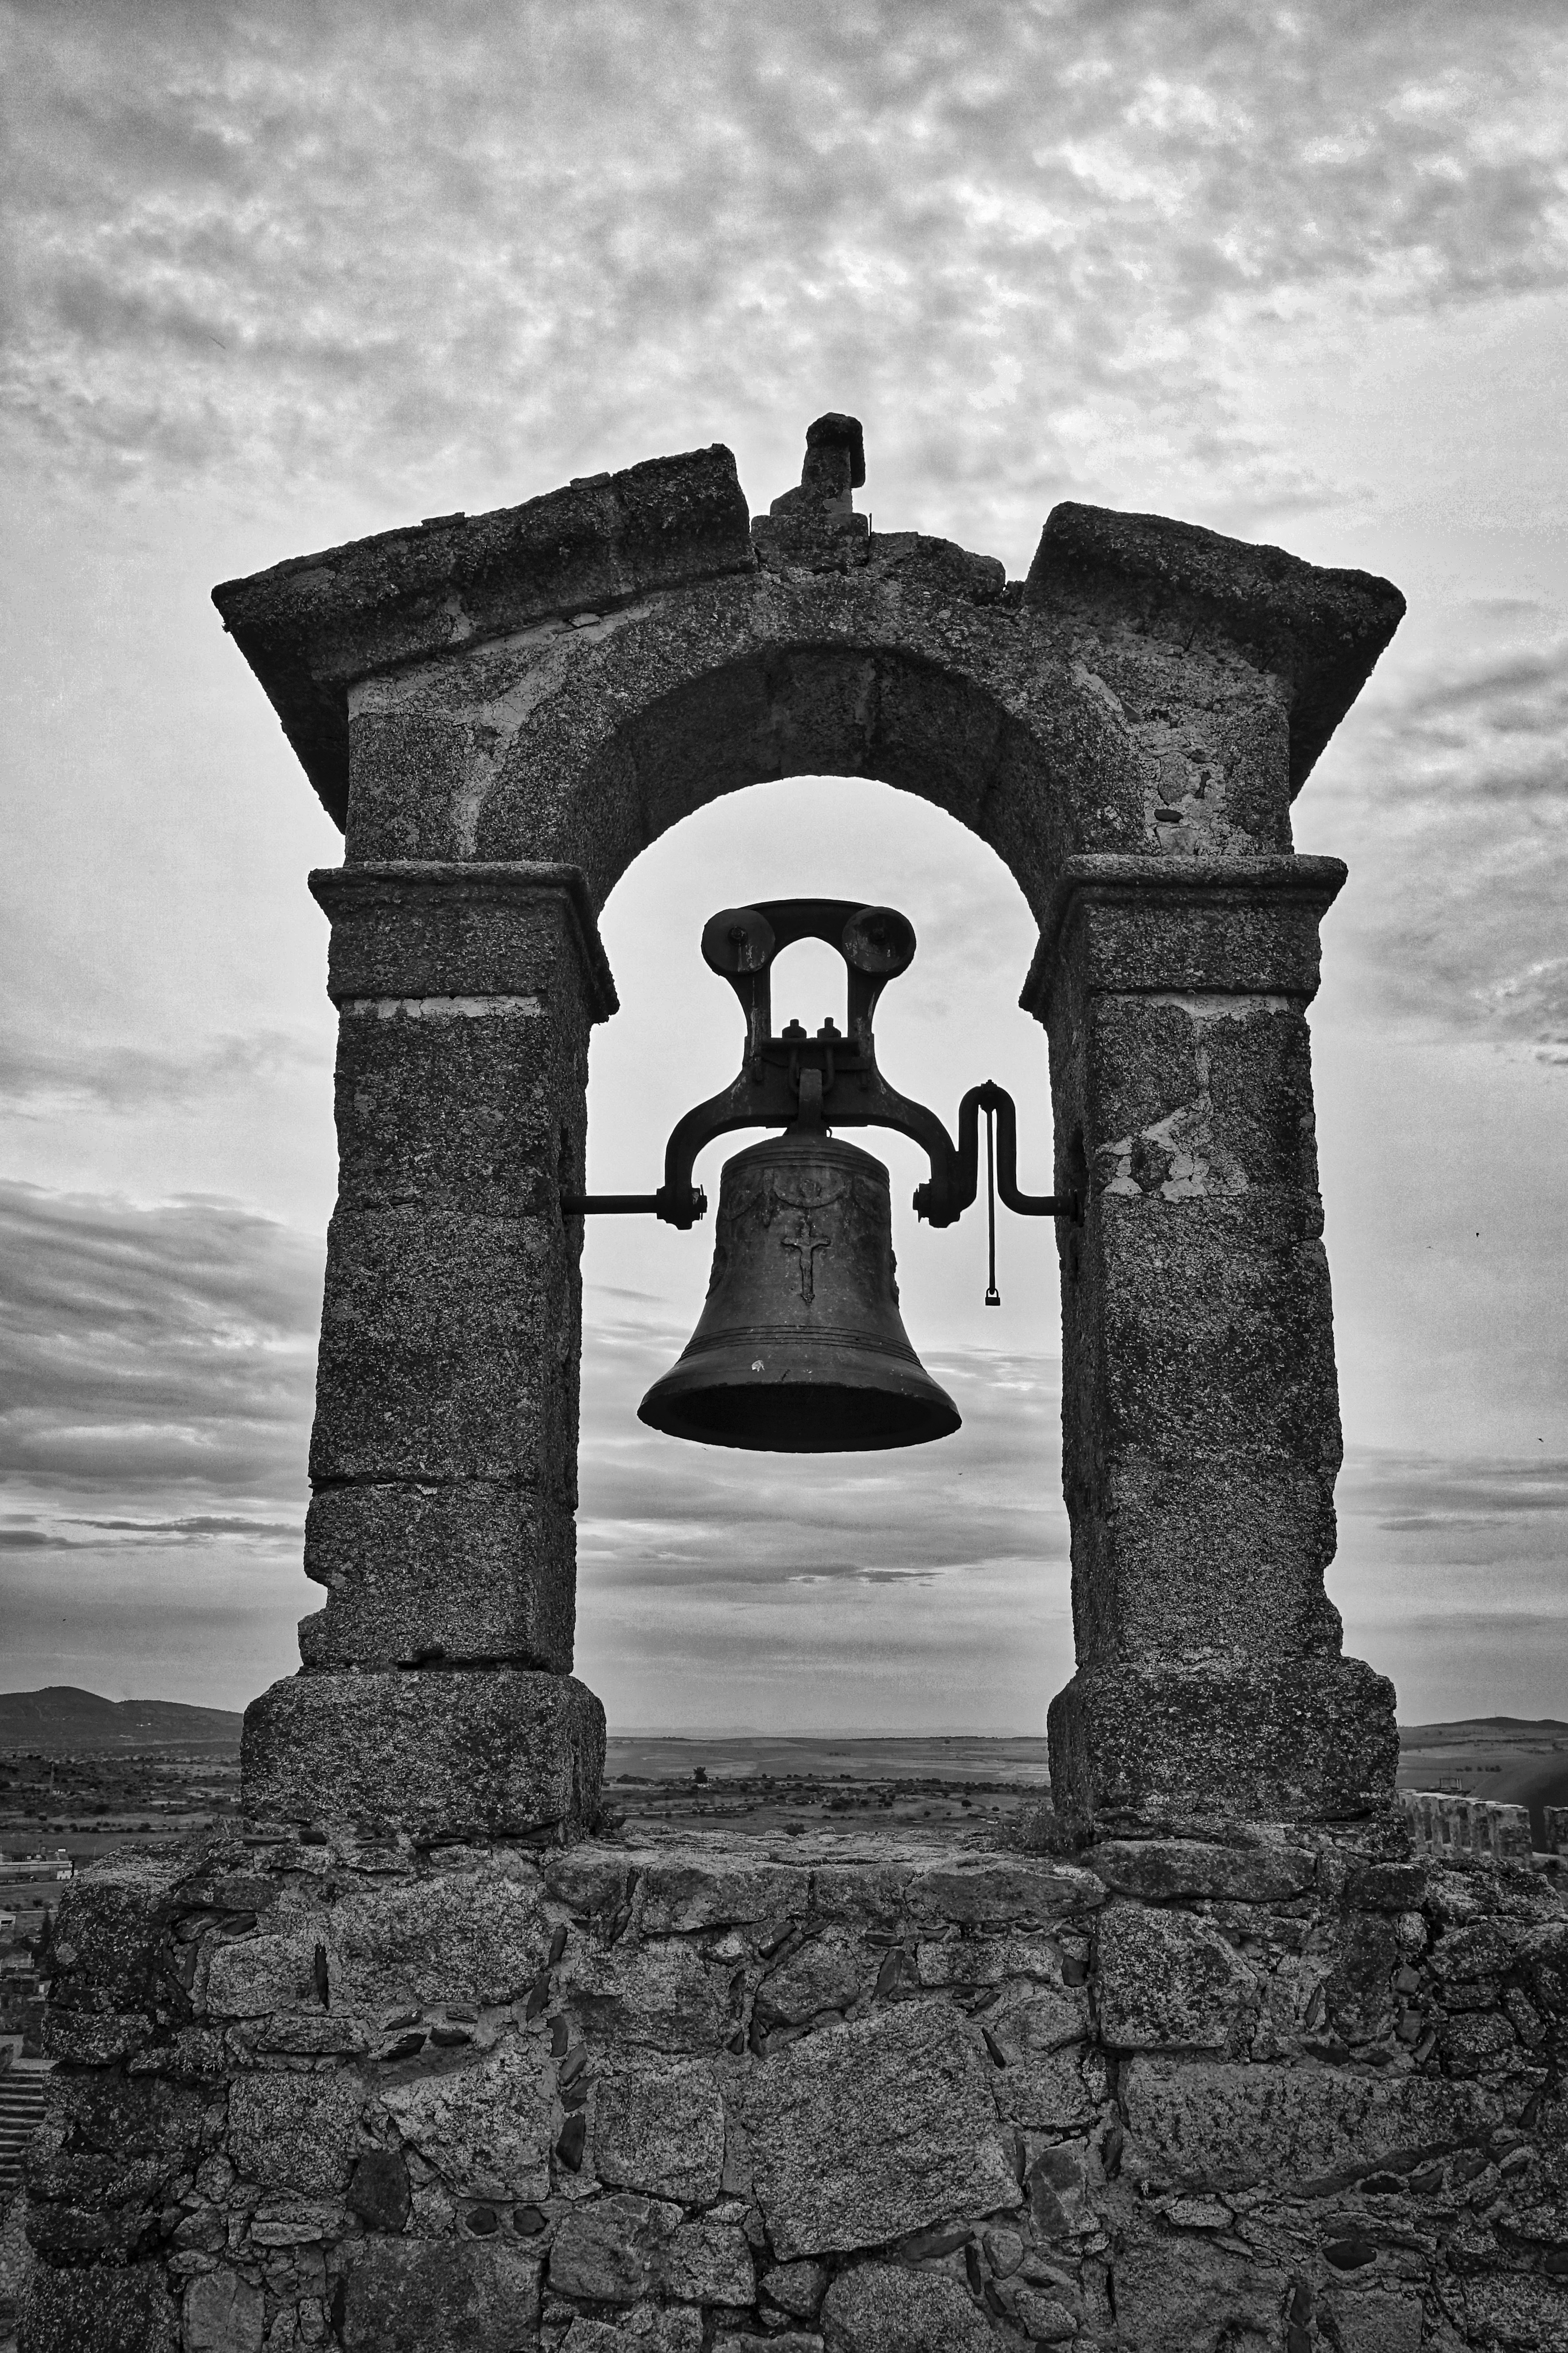
rock, silhouette, black and white, white, stone, monument, bell, statue, tower, black, monochrome, sculpture, medieval, temple, photograph, monochrome photography, ancient history